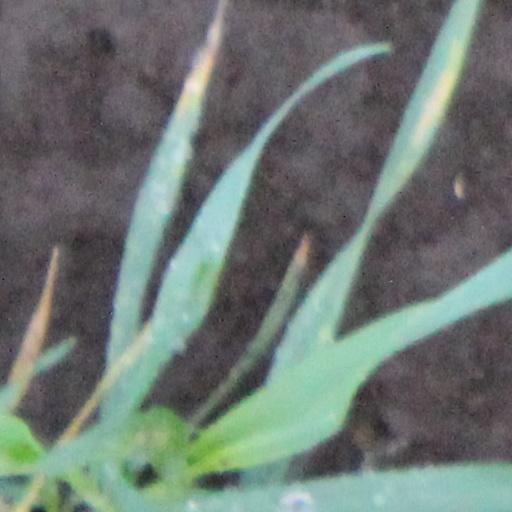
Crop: wheat